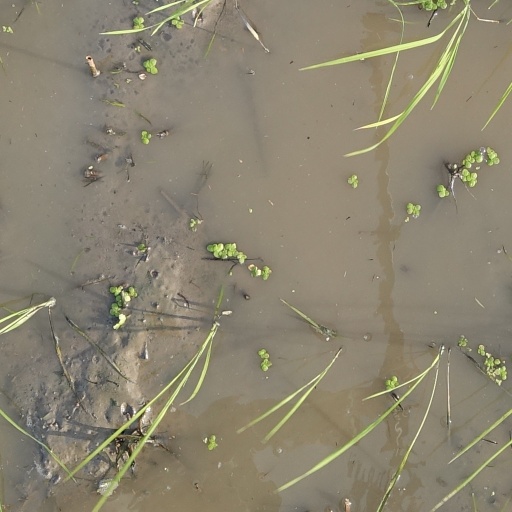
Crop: rice